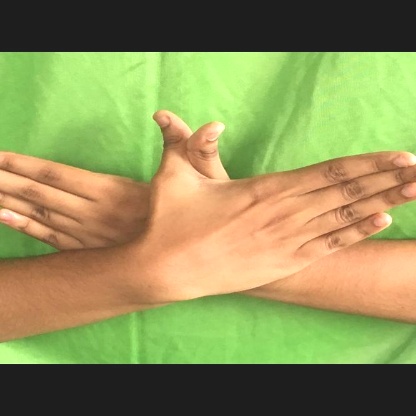
Mudra: Garuda